Zemplén County

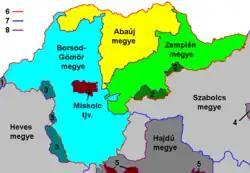
Borsod-Gömör, Abaúj, and Zemplén counties after World War II. In 1950, the three counties were merged to form the modern Borsod-Abaúj-Zemplén County. (1) Nógrád-Hont County (2) territories assigned from Szabolcs County to Borsod-Abaúj-Zemplén County. (3) territories assigned from Borsod-Gömör County to Heves County. (5) the city of Debrecen (urban county).

Zemplén was one of the oldest counties of the Kingdom of Hungary. In the aftermath of World War I, in 1920 by the Treaty of Trianon the northern part of Zemplén county became part of newly formed Czechoslovakia. The southern half (including the bigger part of the divided Sátoraljaújhely) stayed in Hungary as the county of Zemplén. Following the provisions of the First Vienna Award, an additional part became part of Hungary again in November 1938. The Trianon borders were restored after World War II, and the Hungarian county Zemplén merged with Abaúj, the most of Borsod-Gömör and a little part of Szabolcs counties to form the present Borsod-Abaúj-Zemplén County.